Clarinet

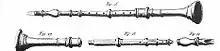
Denner clarinet

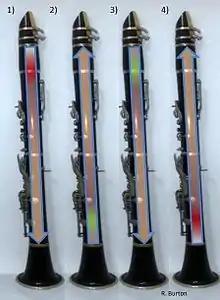
Sound wave propagation in the soprano clarinet

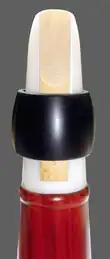
Mouthpiece with conical ring ligature, made from hard rubber, holding the reed in place

The modern clarinet developed from a Baroque instrument called the chalumeau. This instrument was similar to a recorder, but with a single-reed mouthpiece and a cylindrical bore. Lacking a register key, it was played mainly in its fundamental register, with a limited range of about one and a half octaves. It had eight finger holes, like a recorder, and a written pitch range from F to G. At this time, contrary to modern practice, the reed was placed in contact with the upper lip.